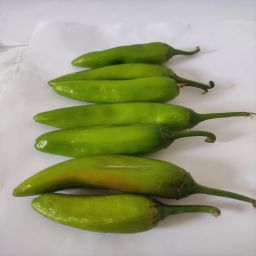
Crop: New Mexico Green Chile
Quality: Unripe